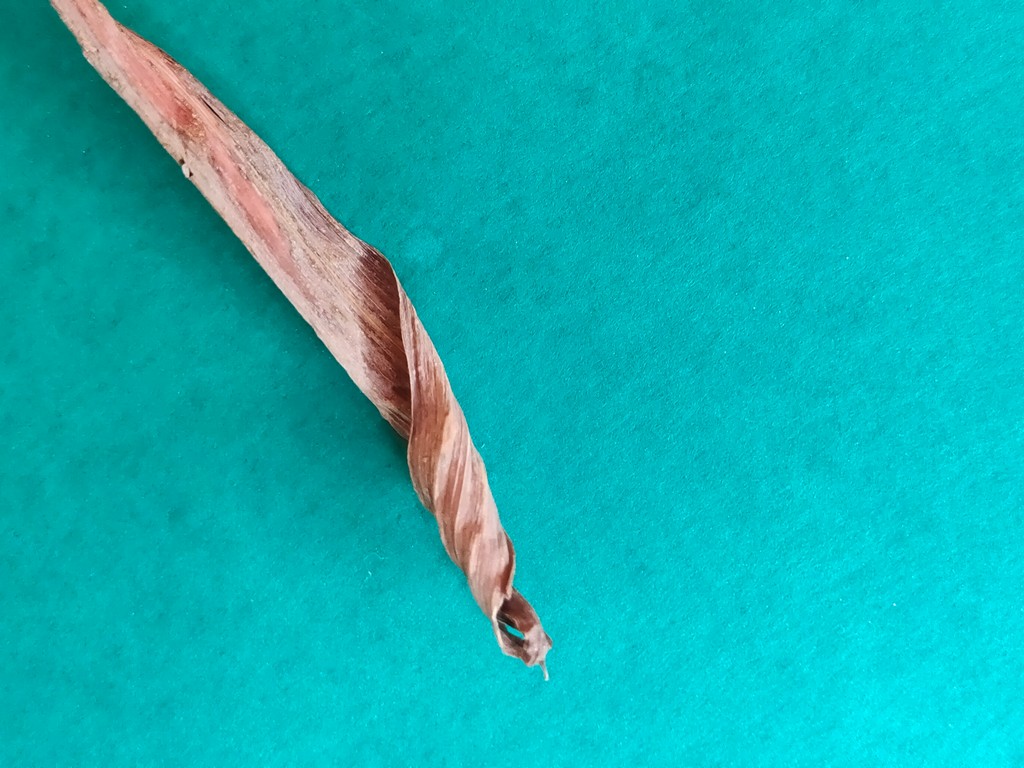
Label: Dried